Mr. Winkle Goes to War

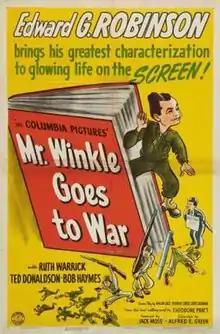
Theatrical release poster

Mr. Winkle Goes to War is a 1944 war comedy film starring Edward G. Robinson and Ruth Warrick, based on the 1943 novel by Theodore Pratt.